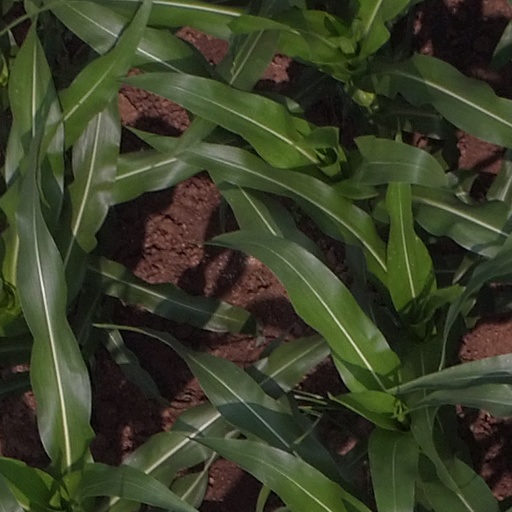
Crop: maize; corn